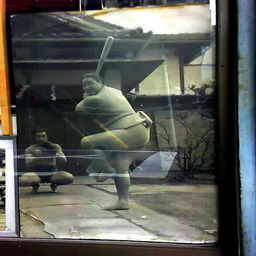
A Sumo wrestler in a batting stance holding a baseball bat.
A young man holding a baseball bat playing a game of baseball.
A sumo wrestler is shown wielding a baseball bat and awaiting an incoming pitch.
Old picture of a sumo wrestler playing baseball.
Man in baseball stance preparing to receive the pitch.